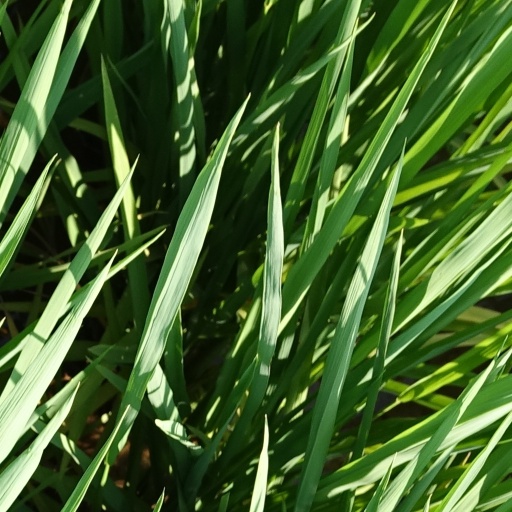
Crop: rice